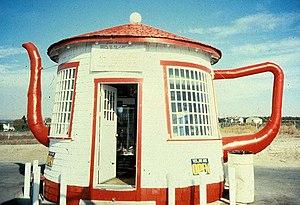
L'architecture « canard », ou architecture-objet ou encore architecture-gadget est un type d'architecture dans laquelle les bâtiments et la structure ont une forme originale, curieuse, souvent à but publicitaire, se faisant remarquer comme une espèce d'attraction visuelle dans le paysage, mais parfois simple expression de l'excentricité de son propriétaire ou de l'architecte.
La ville de Zillah est située dans le comté de Yakima, dans l’État de Washington, aux États-Unis. Sa population s’élevait à 2 964 habitants lors du recensement de 2010, estimée à 3 144 habitants en 2016.